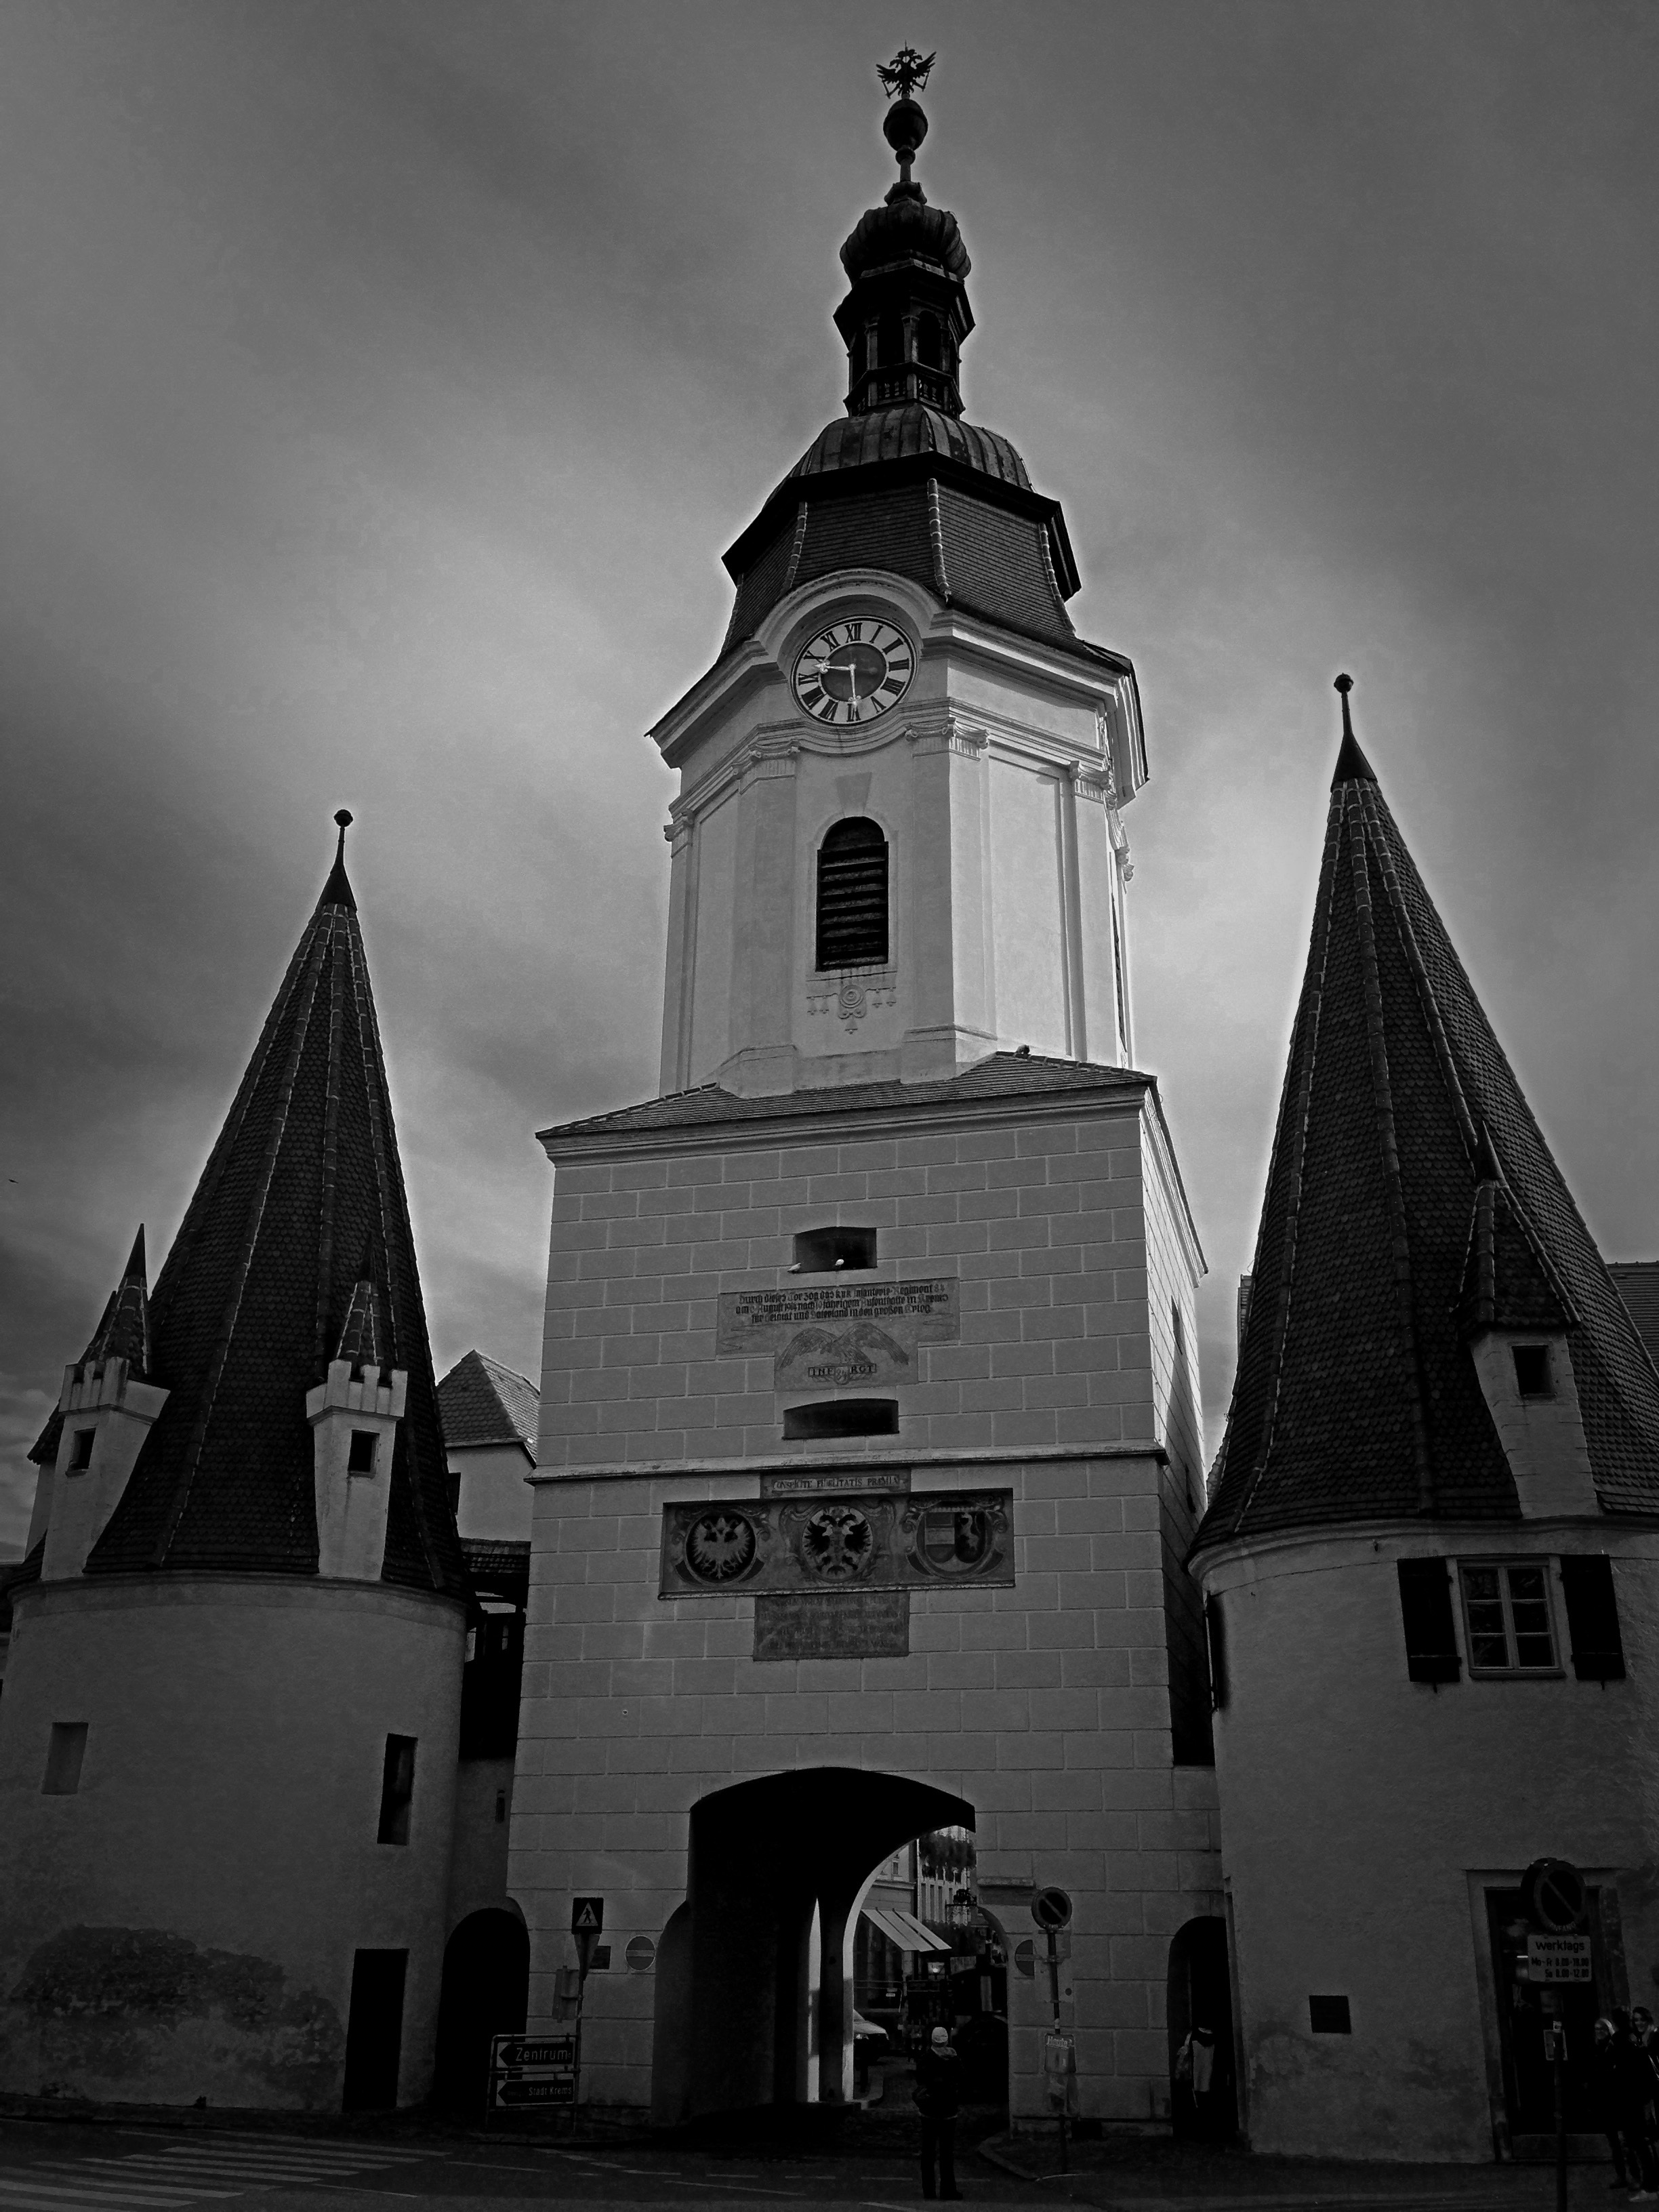
black and white, architecture, white, house, building, monument, tower, landmark, church, black, monochrome, tourism, place of worship, bell tower, austria, tour, spire, steeple, shape, krems an der danau, monochrome photography